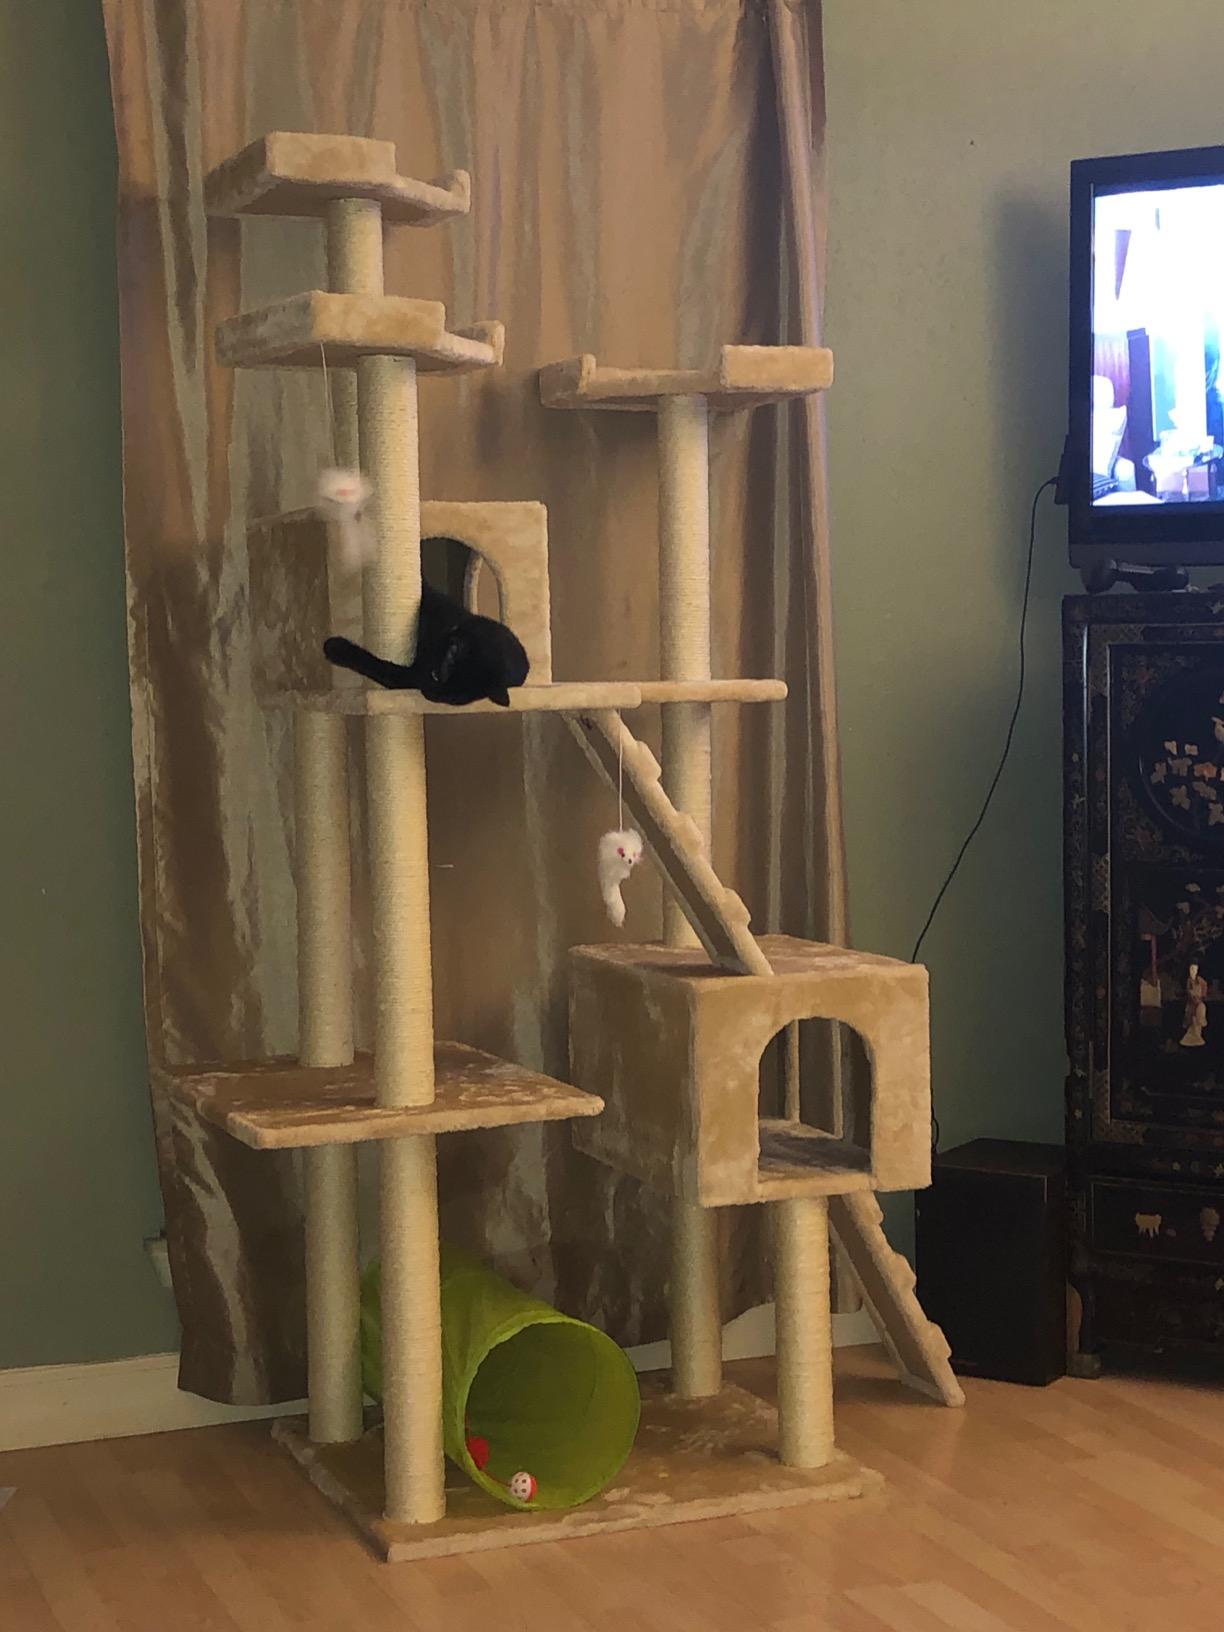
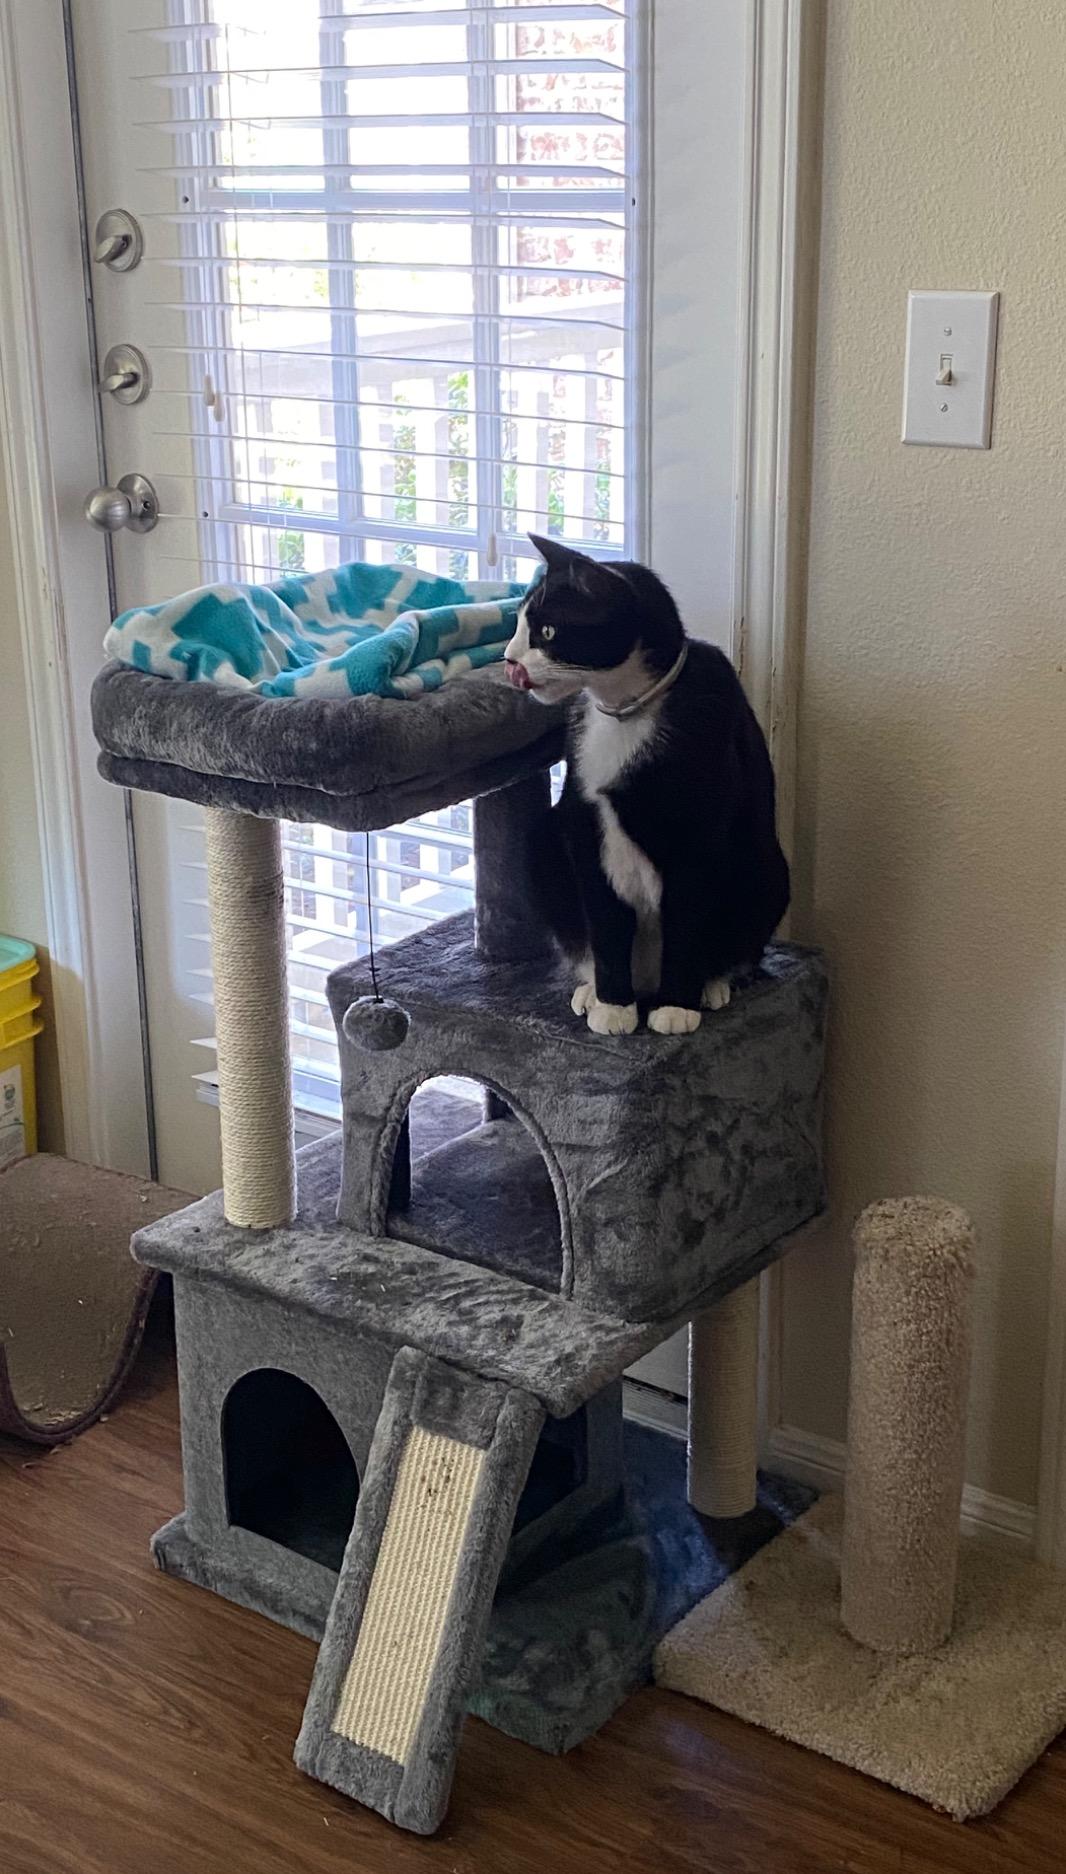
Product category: items_cat tree
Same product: no